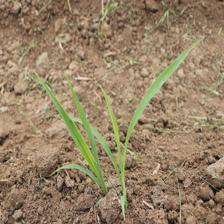
Label: Sorghum